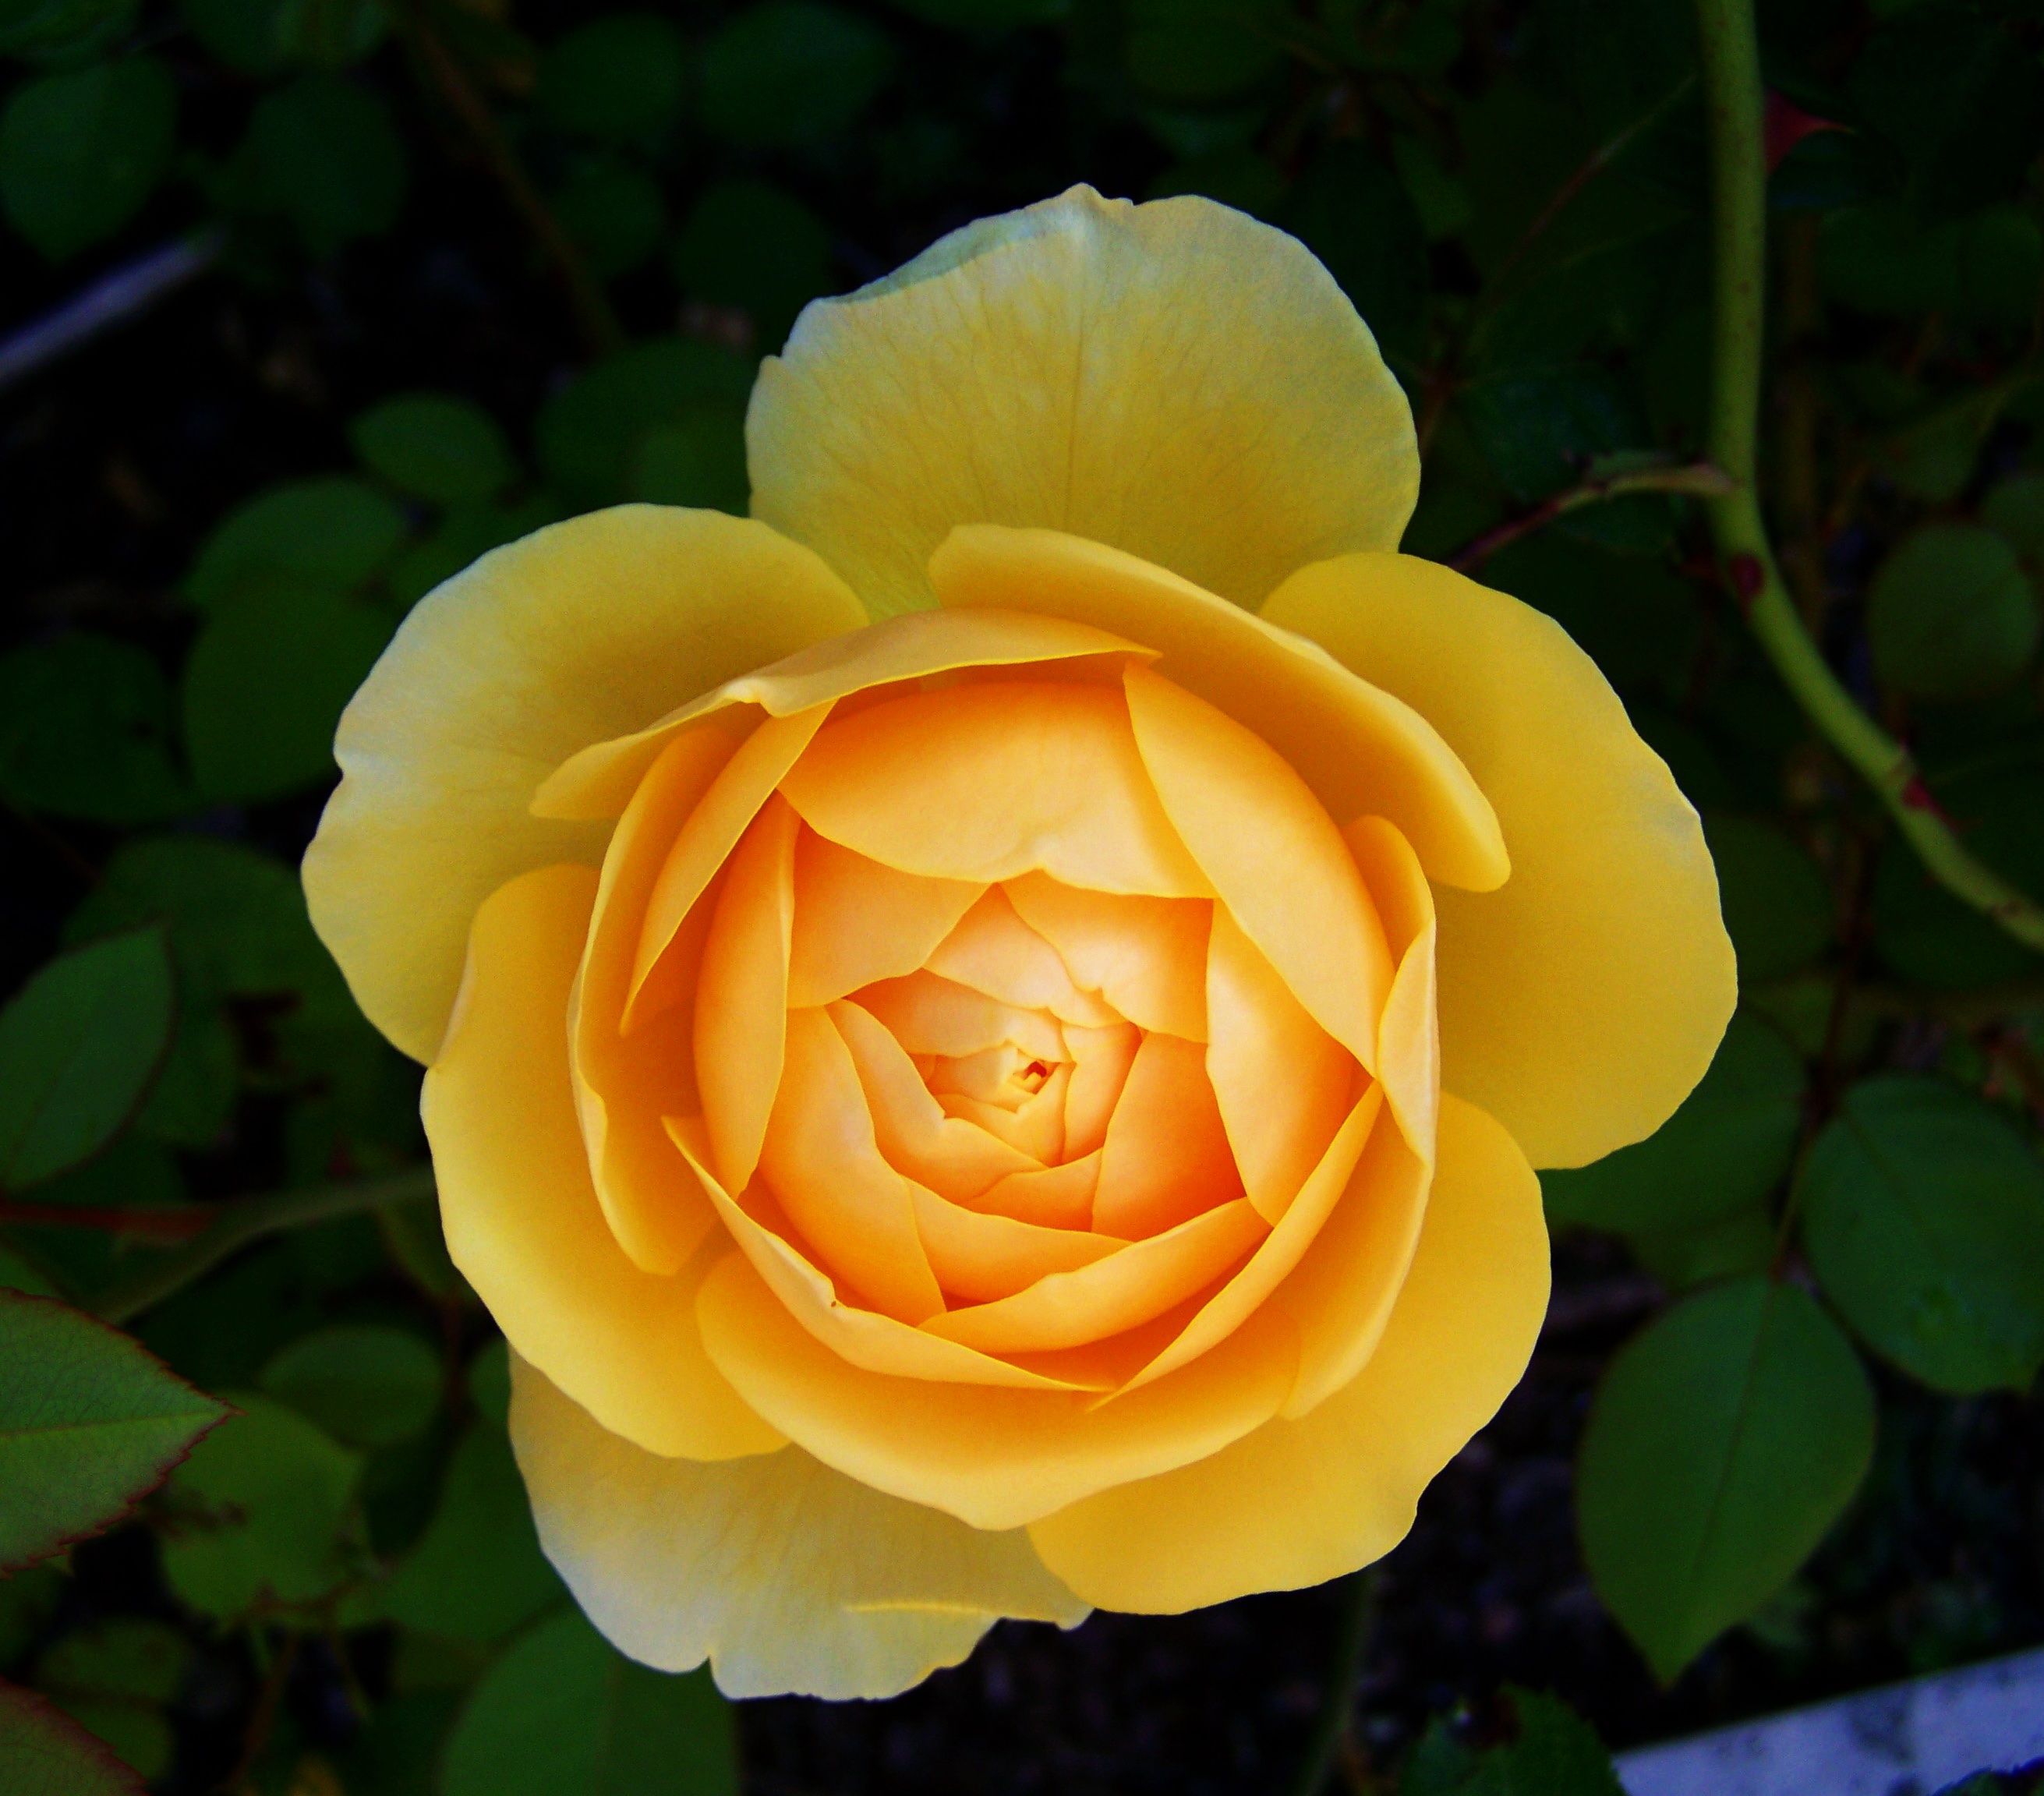
plant, flower, petal, rose, yellow, flora, floribunda, macro photography, yellow roses, flowering plant, garden roses, rose family, summer flower, land plant, rosa centifolia, rose order, austrian briar